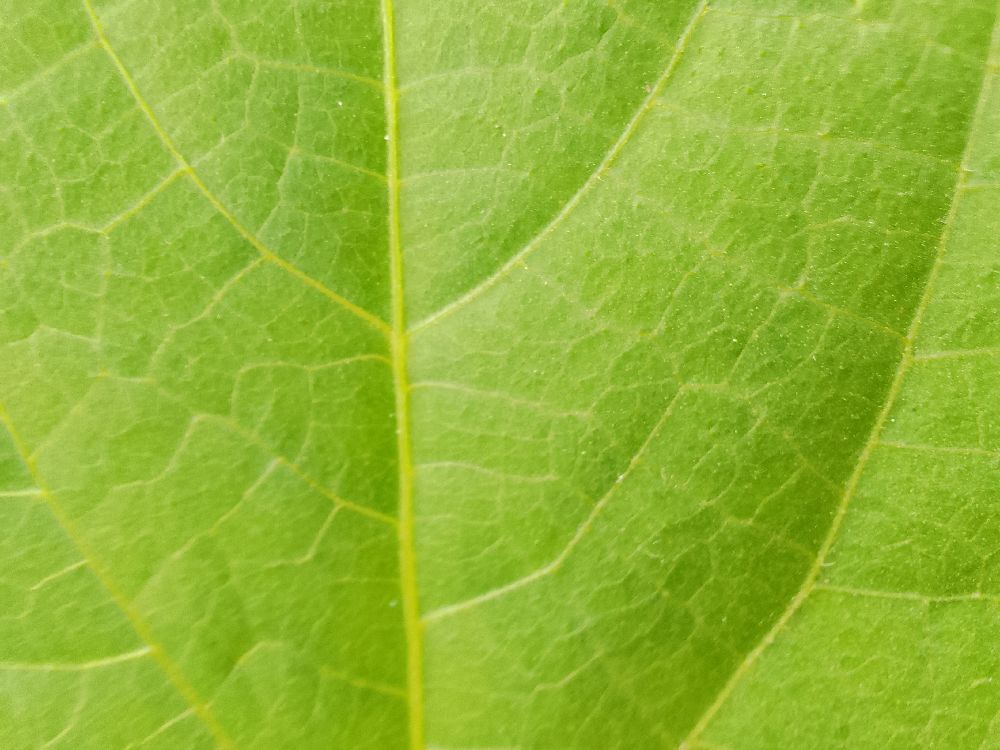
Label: healthy